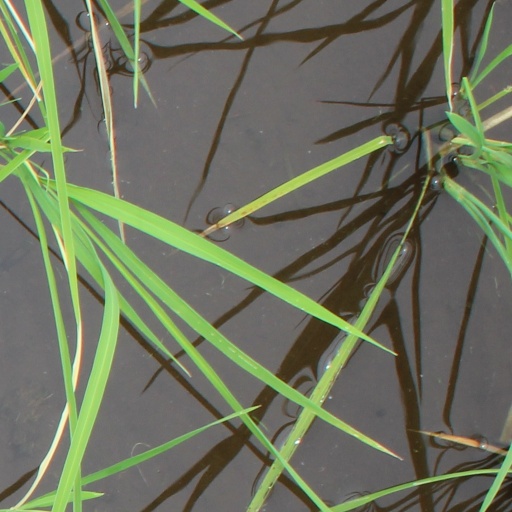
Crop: rice